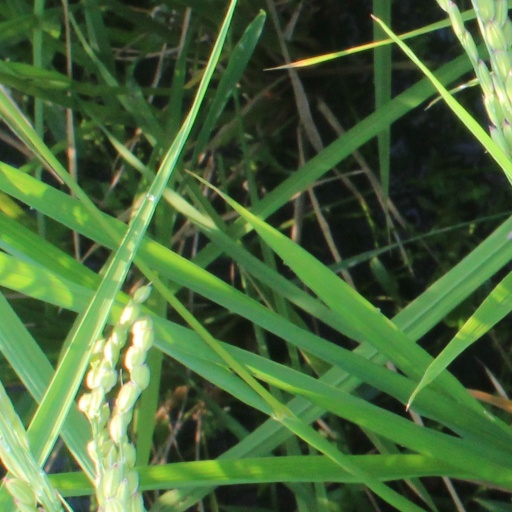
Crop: rice